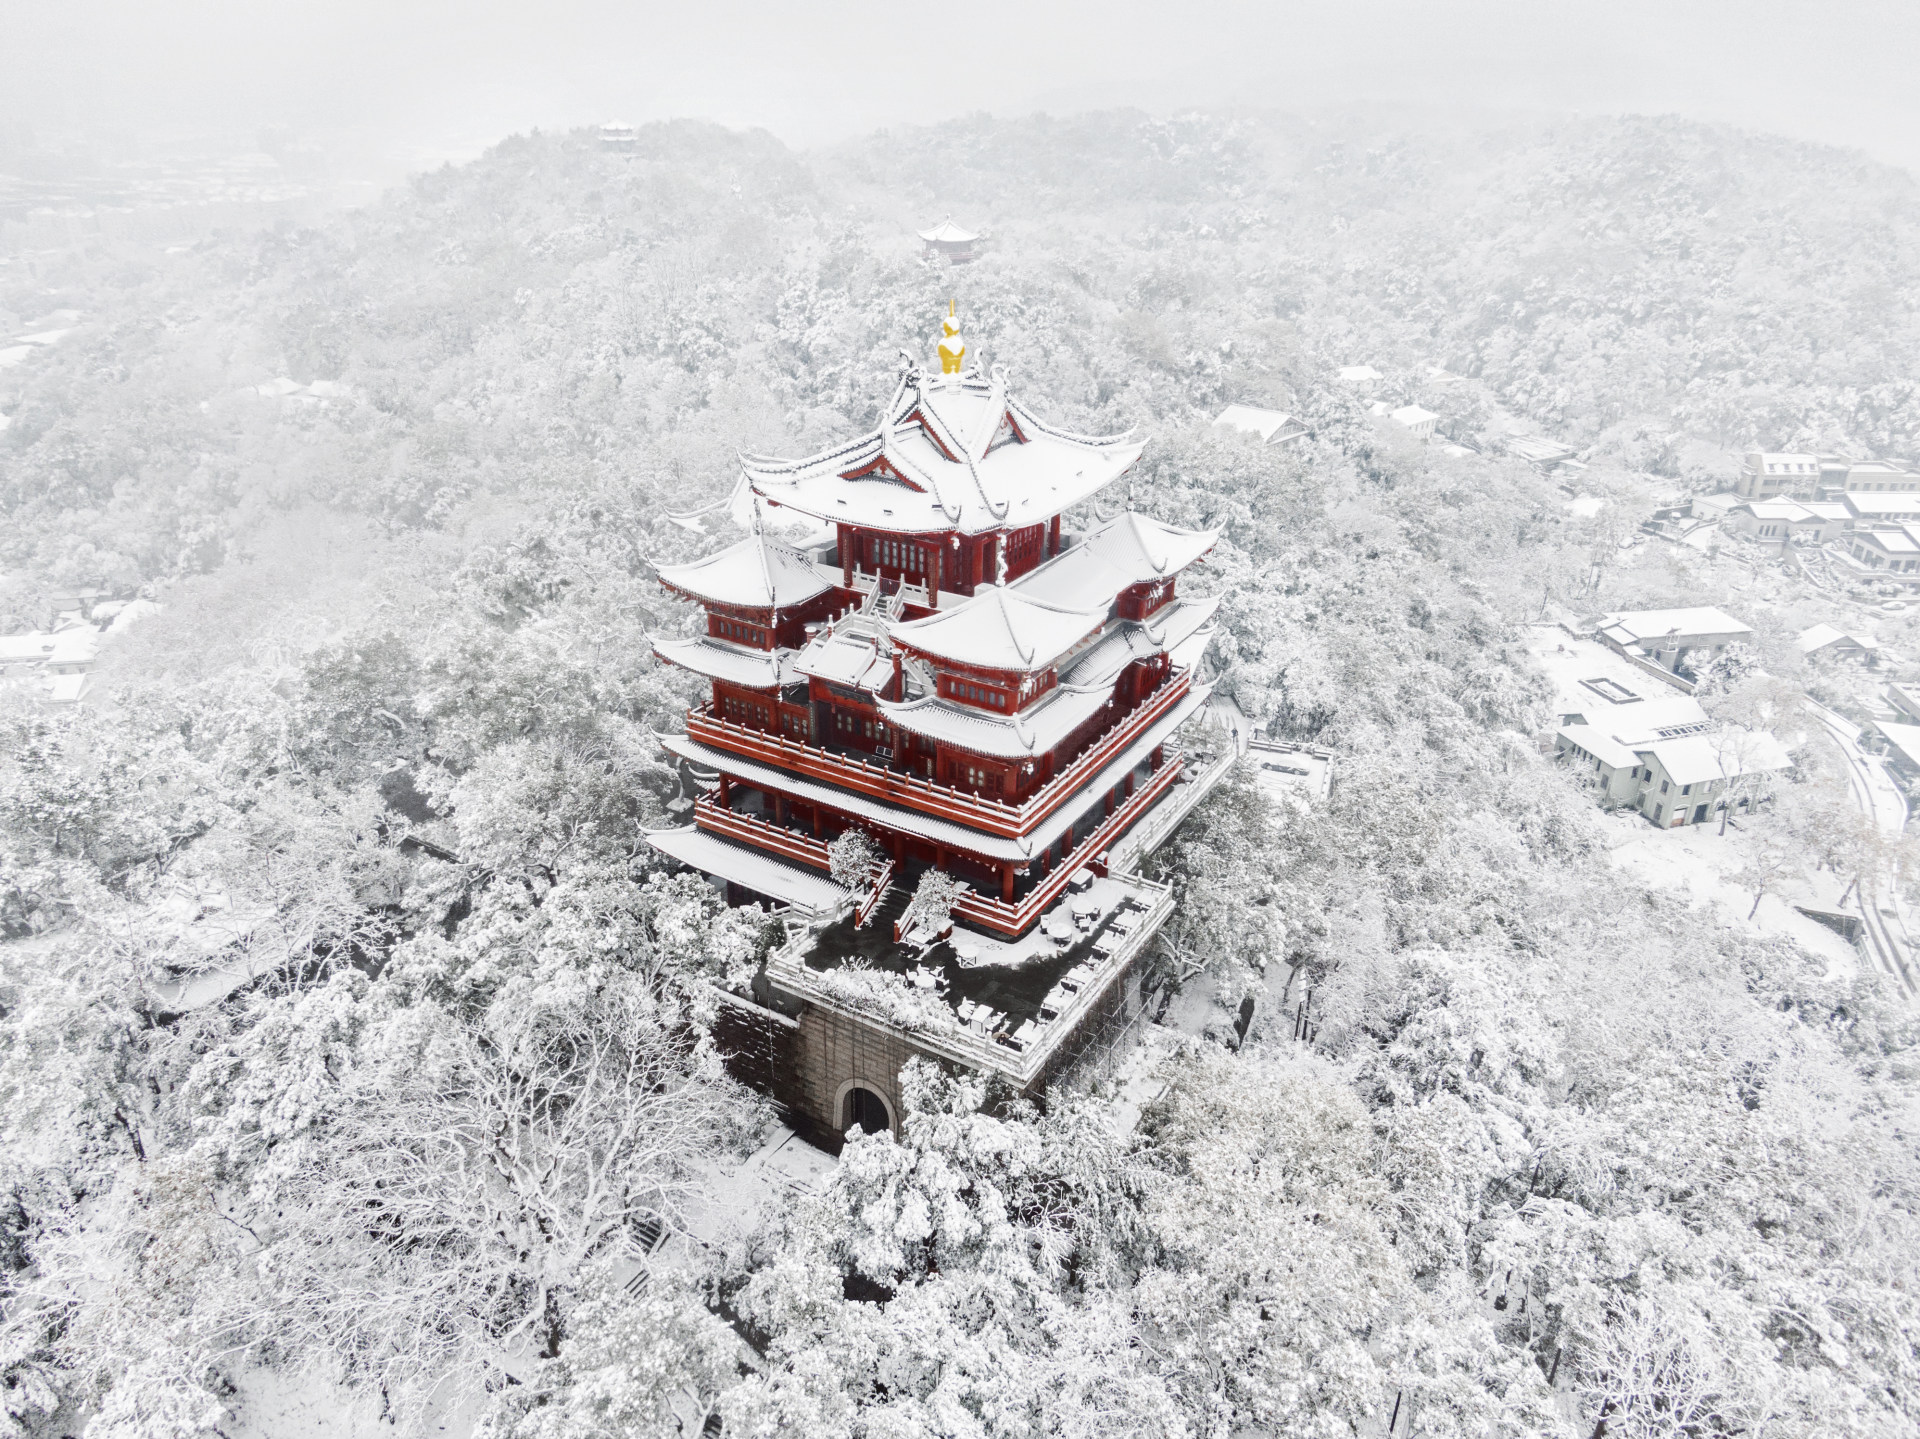
hangzhou, winter, snow, geological phenomenon, freezing, winter storm, vehicle